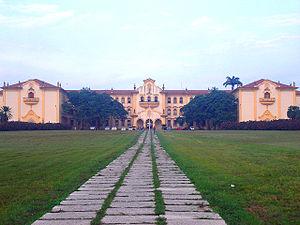
Seropédica est une municipalité de l'État de Rio de Janeiro au Brésil.